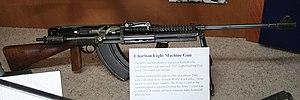
Le fusil automatique Charlton était une conversion en mode automatique du fusil Lee–Enfield, conçu par le Néo-zélandais Philip Charlton en 1941 comme substitut du Bren et des mitrailleuses légères Lewis dont le manque était chronique à l'époque.